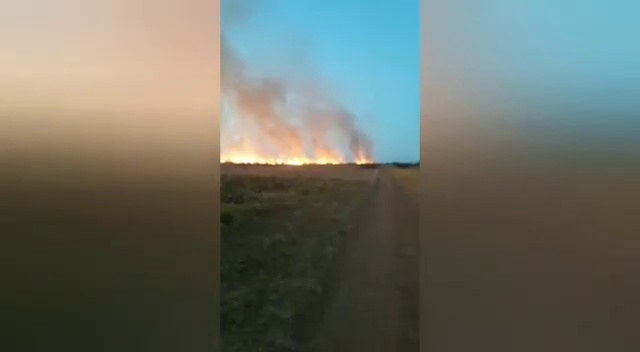
Fire: yes
Smoke: yes